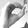
ASL letter: O